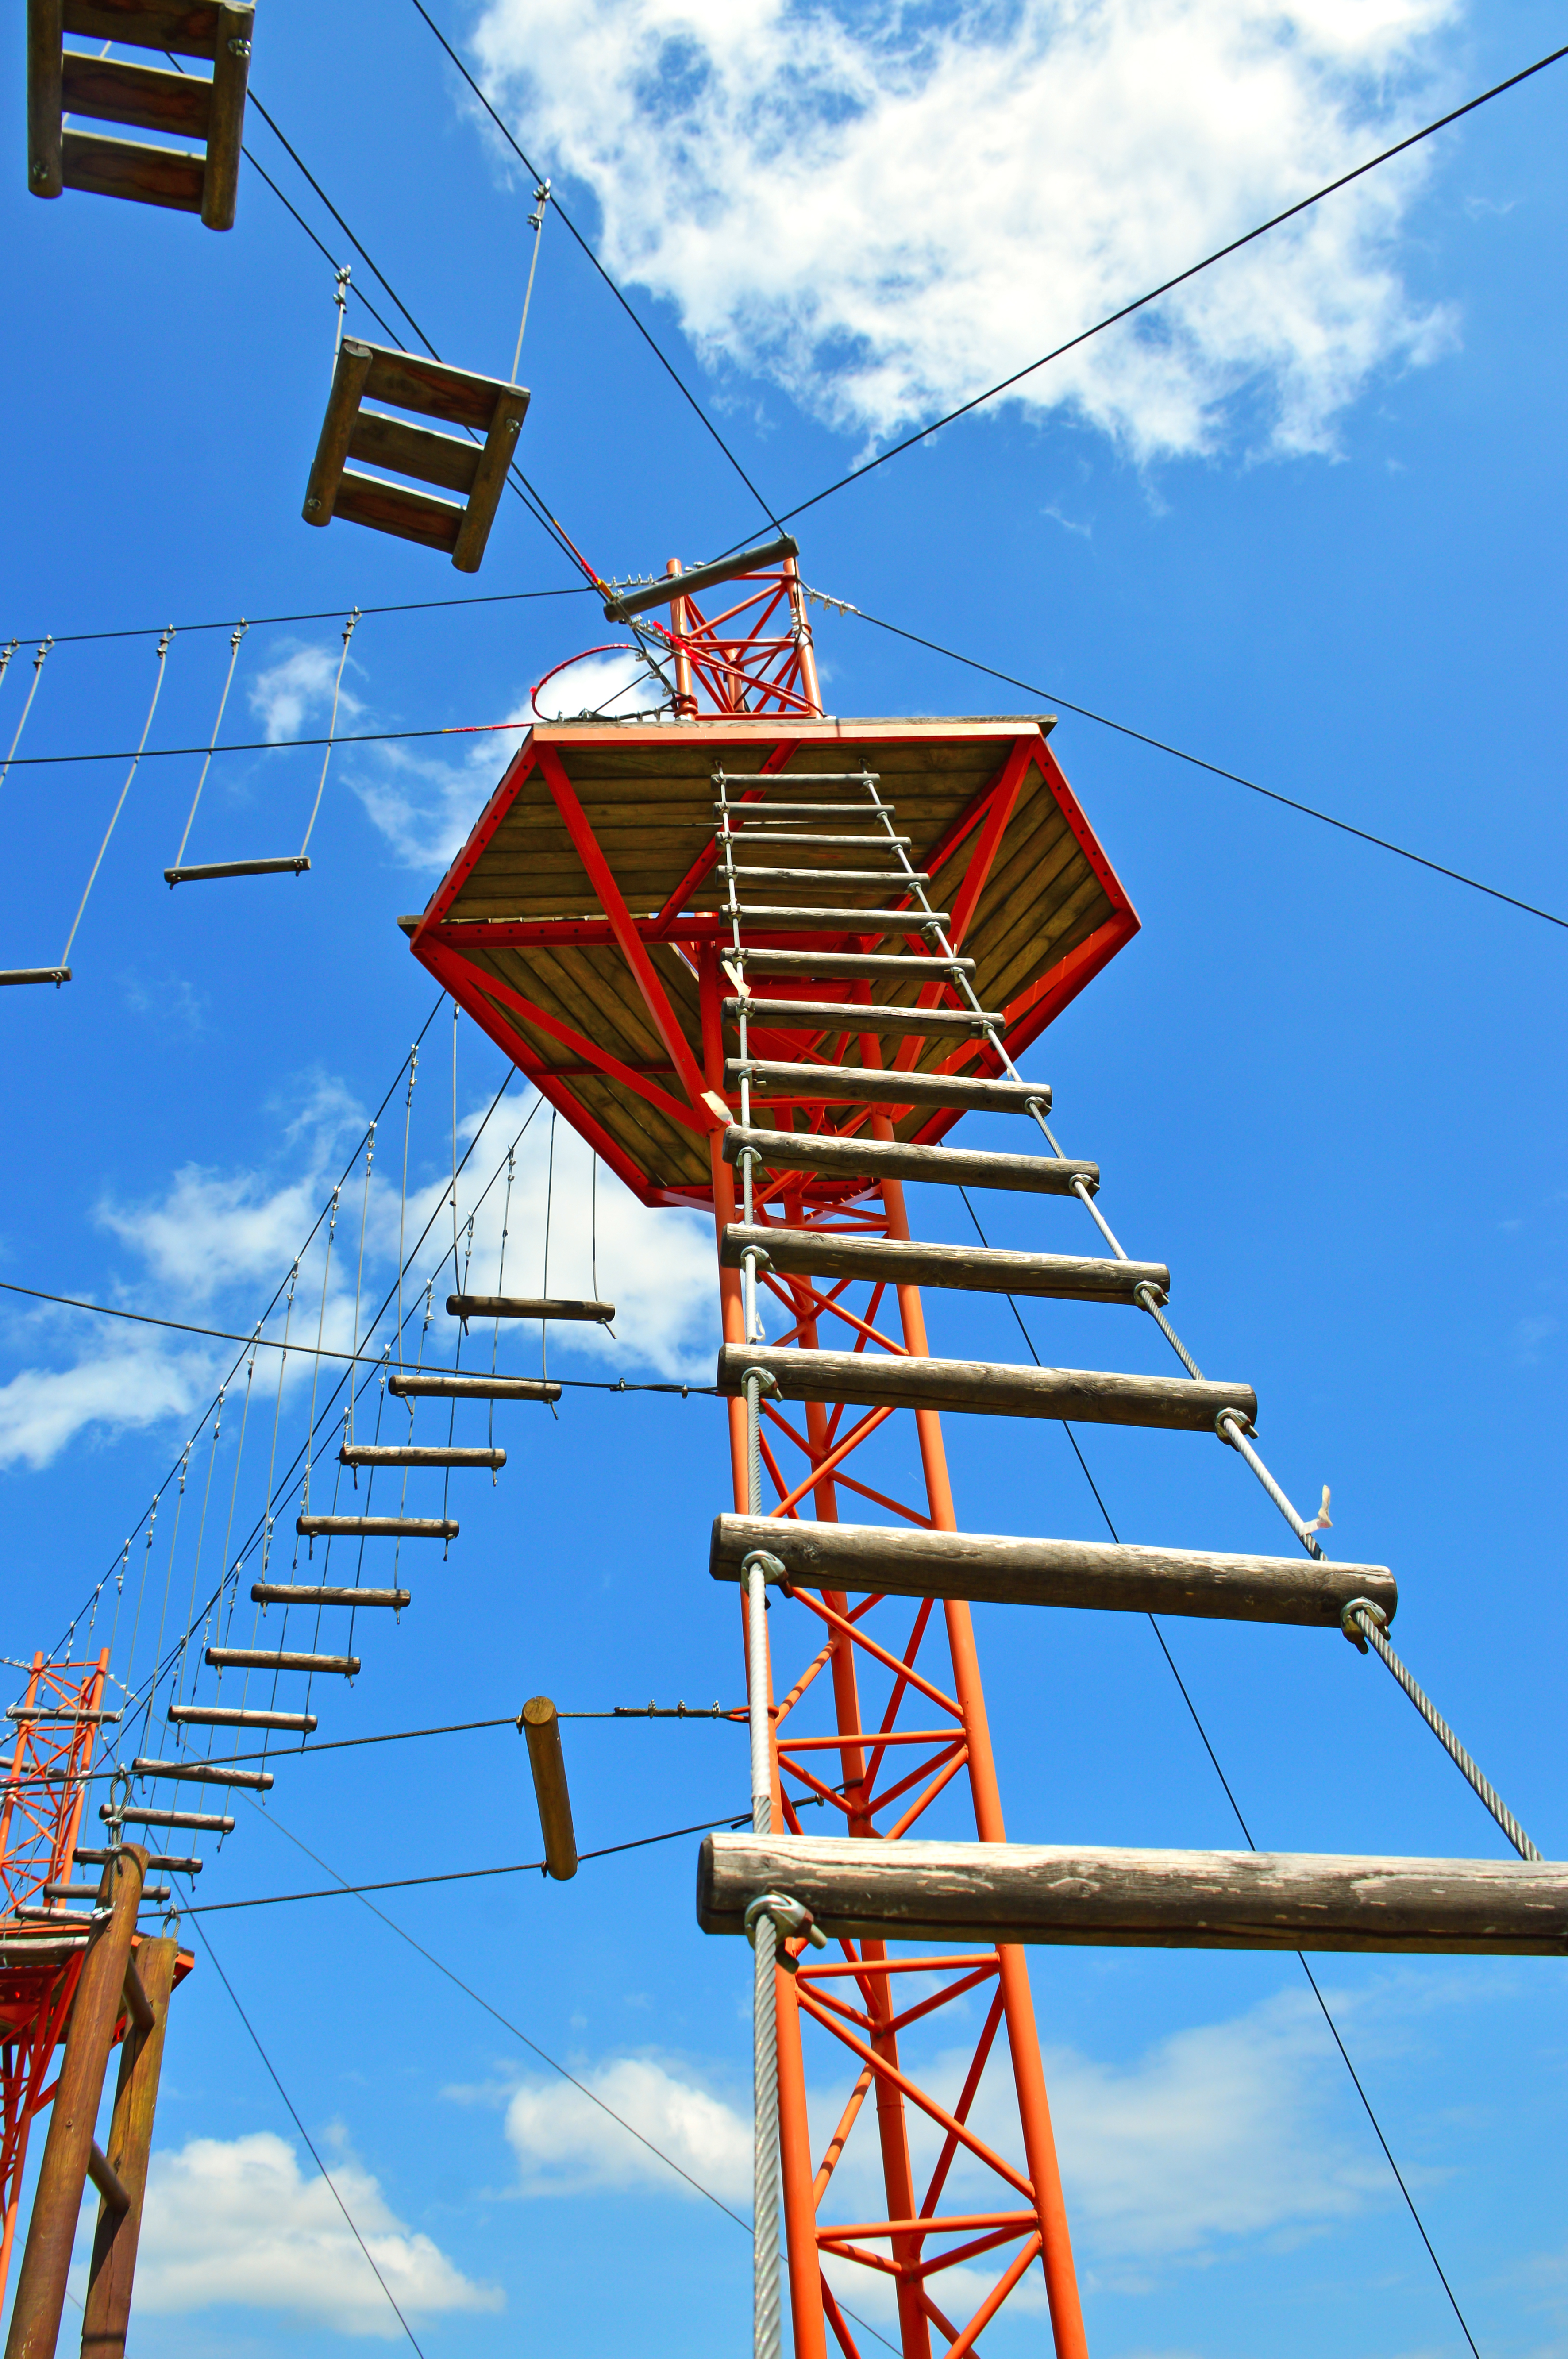
adventure, park, climbing, rope, high, forest, outdoor, zip, safety, sport, activity, nature, equipment, extreme, brave, fun, tree, leisure, summer, risk, young, line, helmet, family, challenge, sky, blue, technology, mast, background, industry, tall, industrial, metal, sea, sail, old, nautical, cable, travel, navy, electricity, electrical supply, overhead power line, structure, tower, cloud, transmission tower, telecommunications engineering, public utility, pole, energy, angle